Andrea Doria

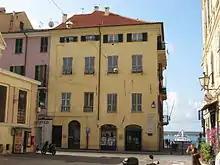
Natal home of Andrea Doria in Oneglia

Doria was born at Oneglia from the ancient Genoese family the Doria di Oneglia, a branch of the noble Doria family, who played a major role in the history of the Republic since the 12th century. His parents were related: Ceva Doria, co-lord of Oneglia, and Caracosa Doria, of the Doria di Dolceacqua branch. Orphaned at an early age, he became a soldier of fortune, serving first in the papal guard and then under various Italian princes. He soon gained enough renown for Gonzalo Fernández de Córdoba, the age's premier general, to tempt him to join him.